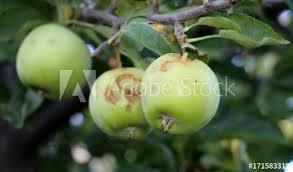
Label: apples